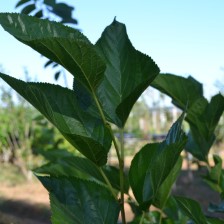
Variety: ChiangMaiBuriram60